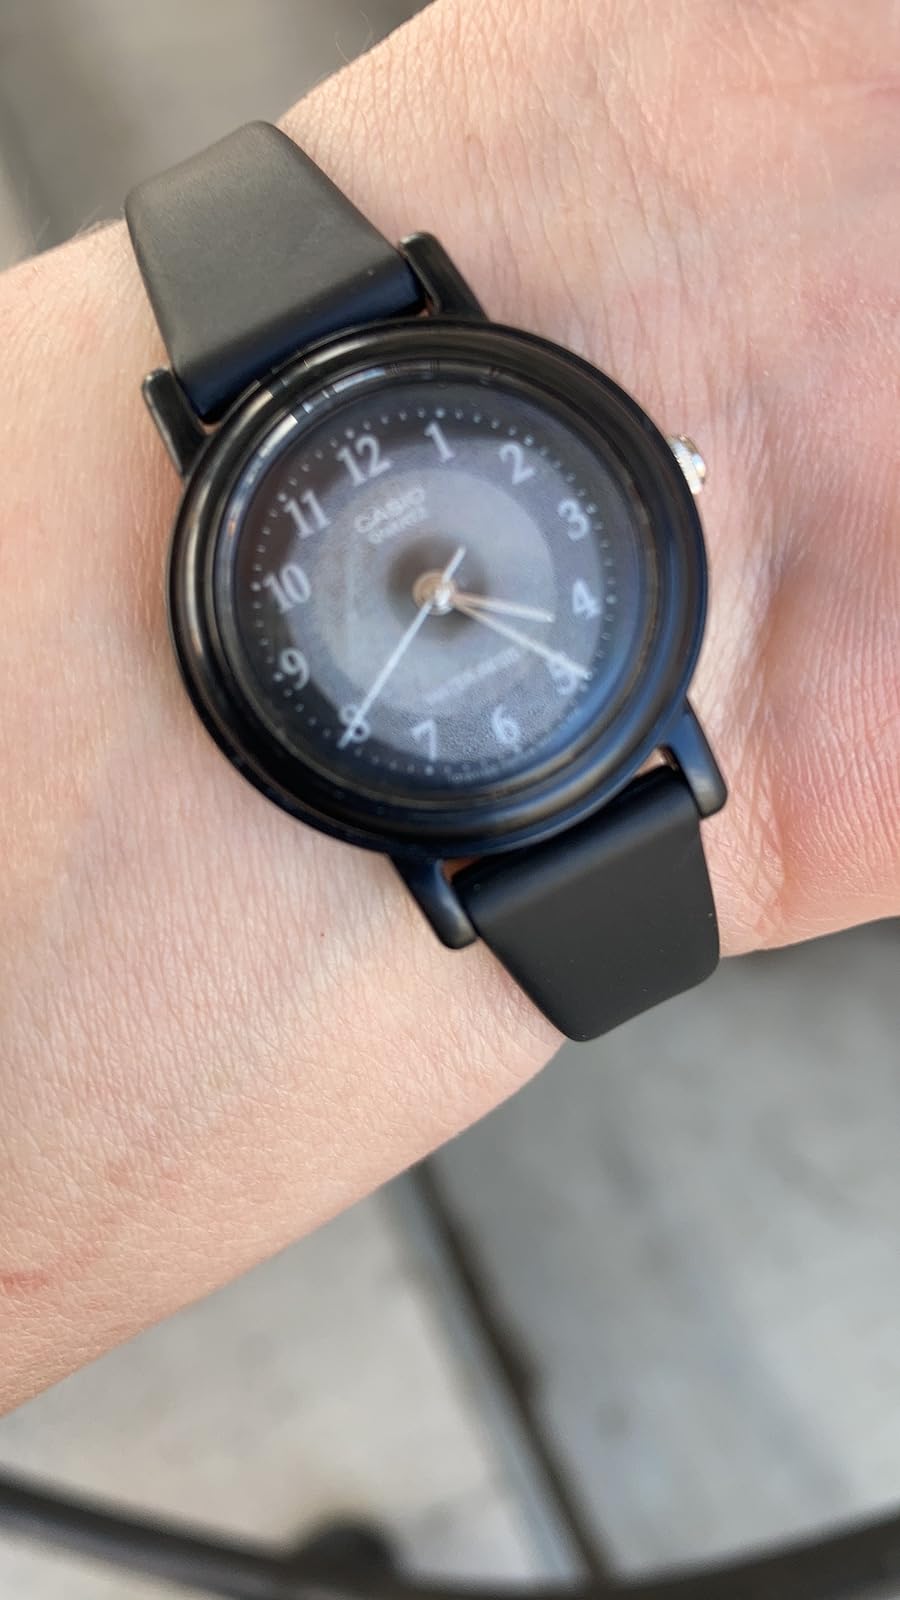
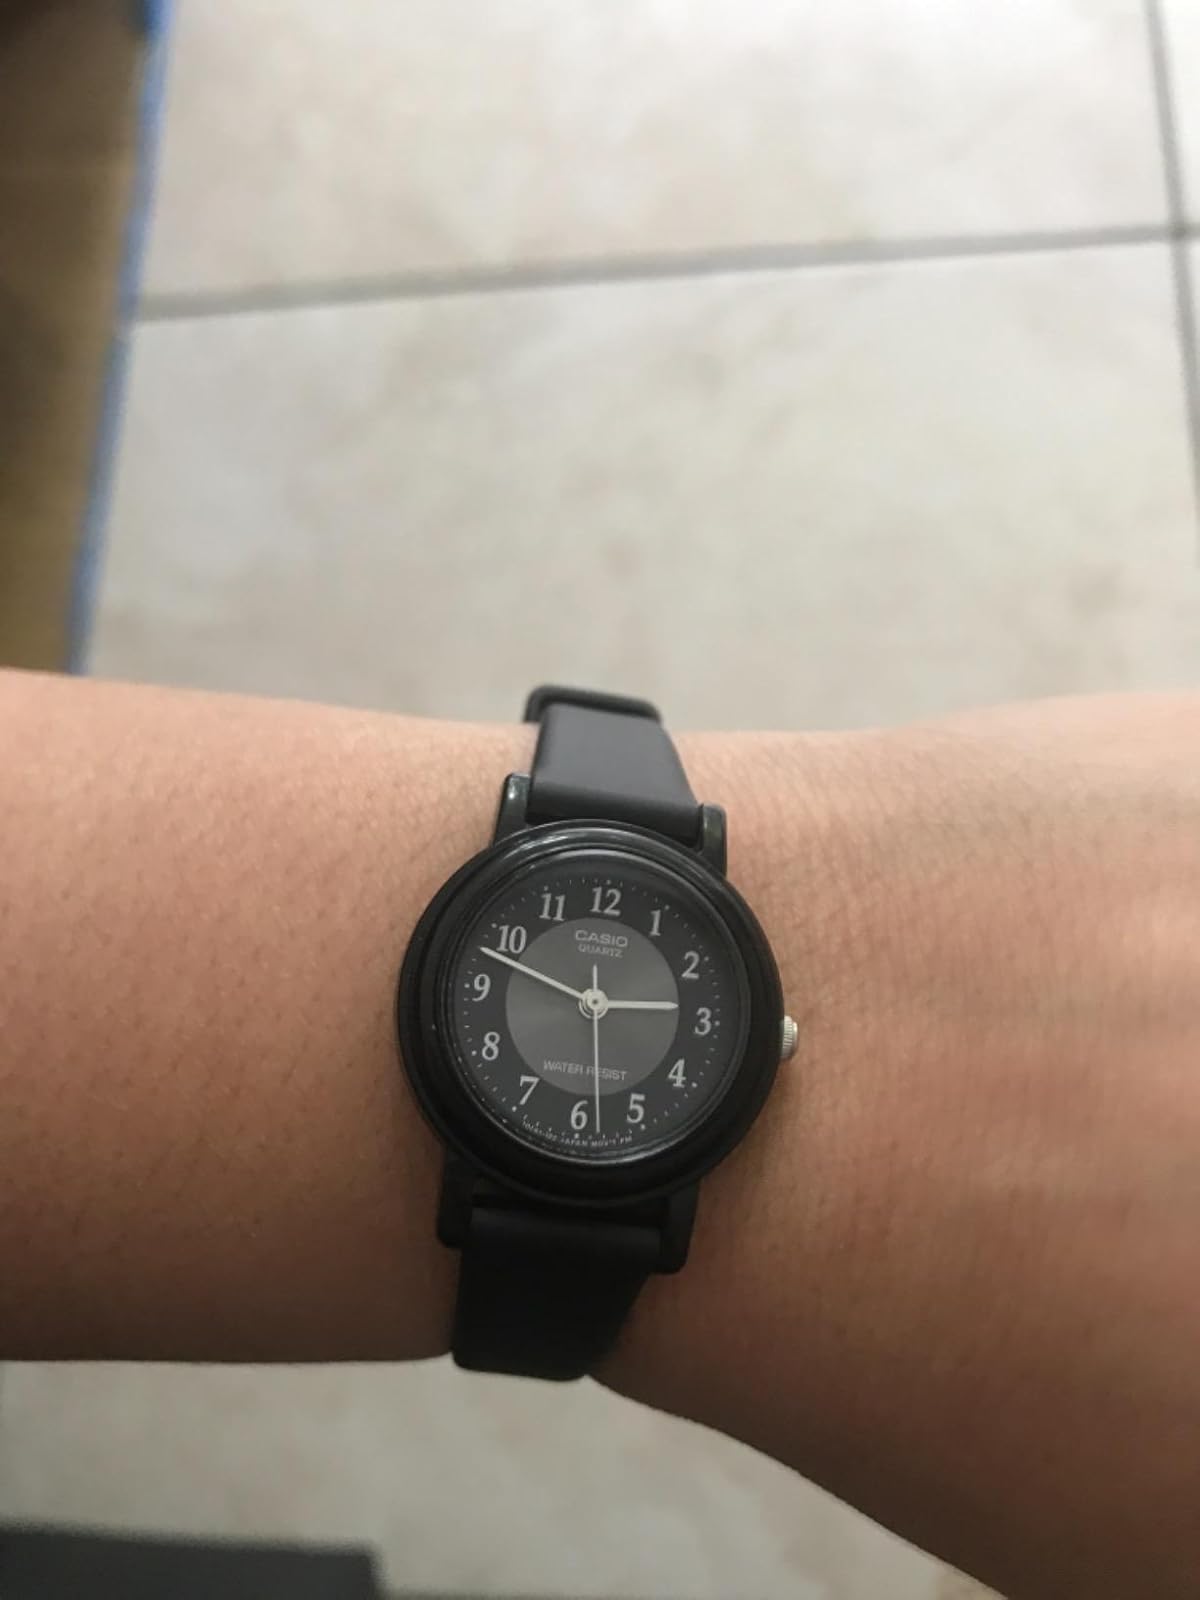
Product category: accessories_watch
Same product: yes